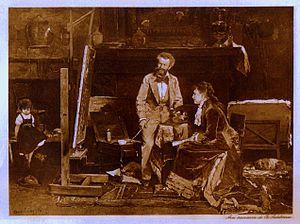
Mihály Munkácsy, né Mihály Lieb le 20 février 1844 à Munkács et décédé le 1ᵉʳ mai 1900 à Bonn-Endenich, est un peintre académique hongrois principalement actif à Paris et Budapest dans les années 1870 et 1880.